Minatori Sports Hall

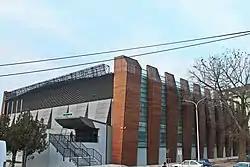
Minatori Sports Hall after renovation in 2016

Minatori Sports Hall is a multi–use sports hall in Mitrovica, Kosovo which is the home of, the KB Trepça basketball, KH Trepça handball, KV Trepça volleyball and FC Trepça futsal teams.